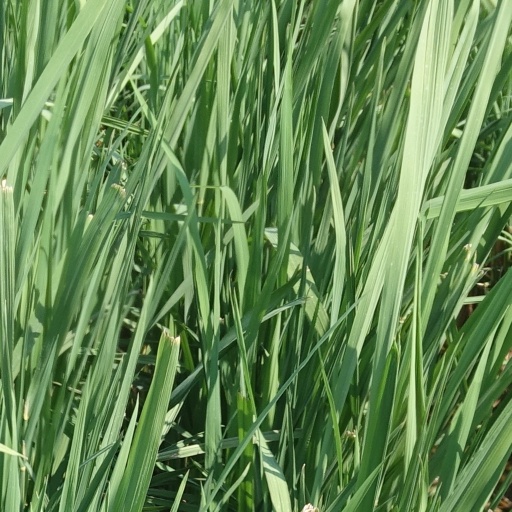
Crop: rice